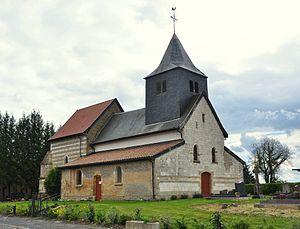
Église St. Nicholas à Daucourt (Commune d'Élise-Daucourt, Canton Sainte-Ménehould, Arrondissement Sainte-Ménehould, Département Marne, Région Champagne-Ardenne, France).
Élise-Daucourt est une commune française, située dans le département de la Marne en région Grand Est.